No. 607 Squadron RAuxAF

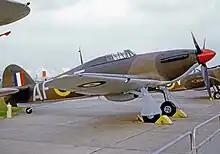
Hawker Hurricane I operated by 607 Squadron in 1940 and preserved postwar in period marks including the unit's "AF" code letters.

Having achieved their first success downing a DO 18 flying boat in the North Sea and still equipped with Gladiators, the squadron was deployed to France as part of the Air Component of the British Expeditionary Force in November 1939. During the Battle of France, the squadron operated from various locations, including Saint-Inglevert. In March 1940, the squadron was re-equipped with Hawker Hurricanes, just in time to effectively operate against the modern Luftwaffe aircraft during the Blitzkrieg. Following the British withdrawal, the squadron returned to the UK and served throughout the Battle of Britain, firstly in the air defence of the North East of England then on the South coast with 11Gp. In October 1941, the Squadron moved to RAF Manston and remained there undertaking anti shipping operations and cross channel fighter sweeps until 1942. During this period, 607 became the first unit to operate the Hurricane in the fighter bomber role and using their "Hurri-bombers" destroyed or damaged several enemy support vessels during the German capital ships "Channel dash!" on 12 February 1942.